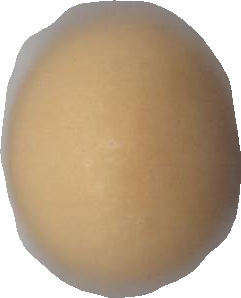
Variety: Grobogan